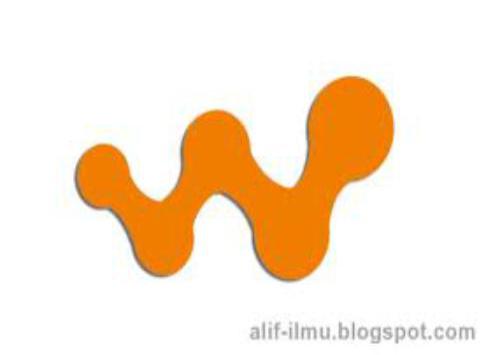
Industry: Electronic